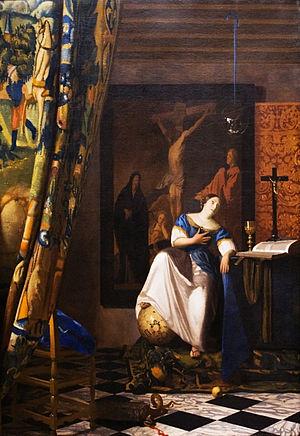
Johannes ou Jan Van der Meer, dit Vermeer ou Vermeer de Delft, baptisé à Delft le 31 octobre 1632, et inhumé dans cette même ville le 15 décembre 1675, est un peintre baroque néerlandais.
Cet article est consacré aux images de la femme en Occident.